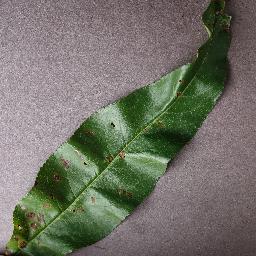
Label: Peach___Bacterial_spot